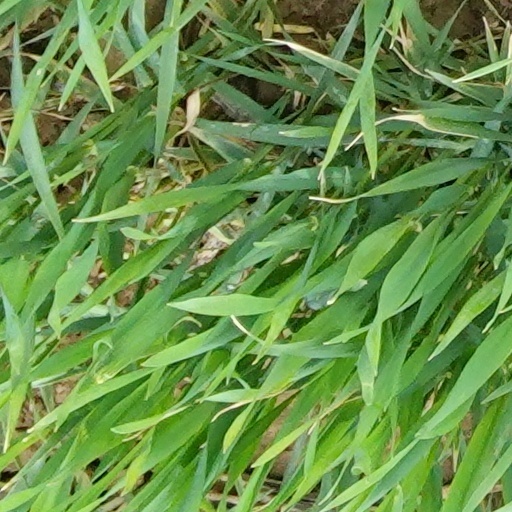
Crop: wheat